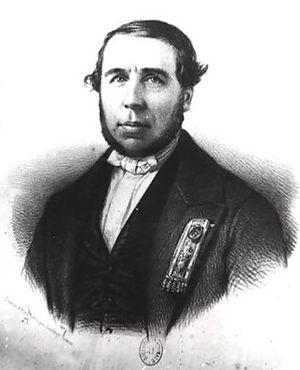
Benoît Fourneyron
Le département de la Loire est un département français de la région Auvergne-Rhône-Alpes. Il doit son nom au fleuve qui le traverse du sud au nord sur plus de 100 km. Les habitants sont appelés Ligériens, dérivé du nom latin du fleuve Liger. L'Insee et la Poste lui attribuent le code 42. Sa préfecture est Saint-Étienne.
Benoît Fourneyron, né le 1ᵉʳ novembre 1802, à Saint-Étienne, mort le 8 juillet 1867, à Paris, est un inventeur et un industriel français dont la renommée est due à l'invention de la turbine hydraulique et à celle de la conduite forcée.
La Compagnie départementale du Haut-Rhin pour la recherche de nouvelles mines de houille est une société minière anonyme qui a réalisé de nombreuses recherches entre 1822 et 1832 dans le bassin houiller stéphanien sous-vosgien, plus précisément dans le sud du Haut-Rhin dont une partie deviendra le Territoire de Belfort ainsi que dans le bassin houiller de la vallée de Villé, dans l'espoir de trouver une continuité au gisement de houille exploité dans les mines de Ronchamp depuis le milieu du XVIIIᵉ siècle.